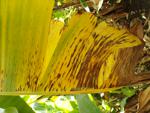
Label: segatoka